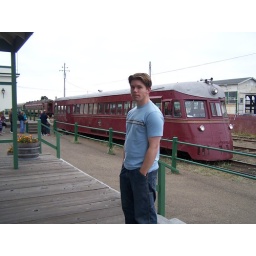
poses by red train